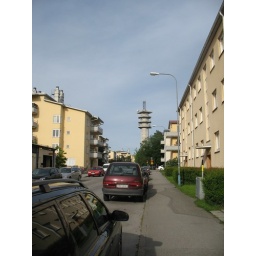
water tower in the end